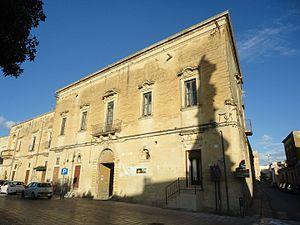
Dans le Salento se trouvent de nombreux châteaux et palais fortifiés construits au cours des diverse périodes historiques par les familles colonisatrices, parfois en modifiant ceux qui étaient pré-existants.